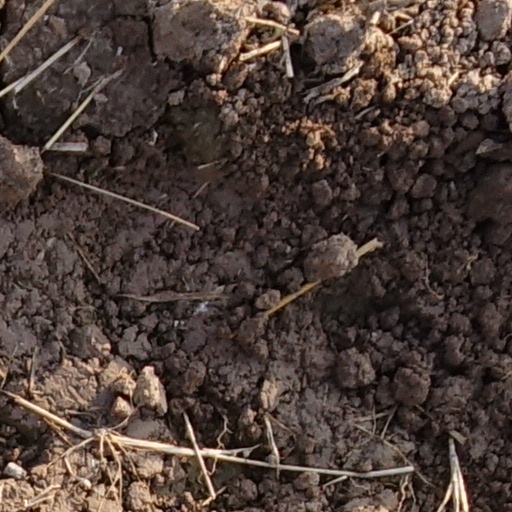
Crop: wheat